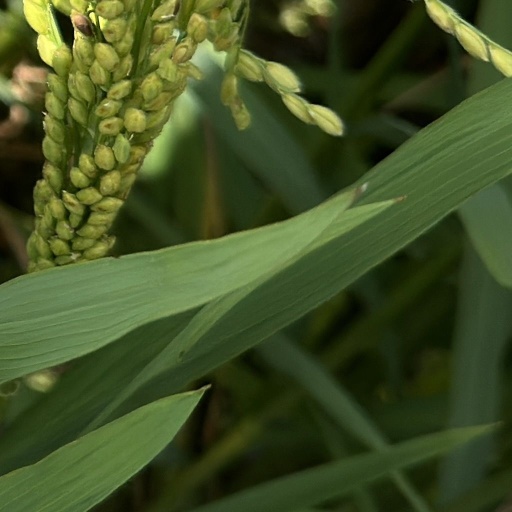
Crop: rice